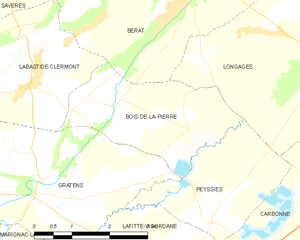
Bois-de-la-Pierre est une commune française située dans le département de la Haute-Garonne, en région Occitanie.